Paul Standard

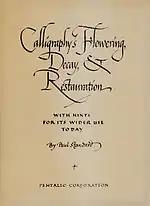
Book plate

Paul Standard (May 19, 1896 – January 1, 1992) was an American calligrapher and author, who immigrated from Russia in 1903. His books included: